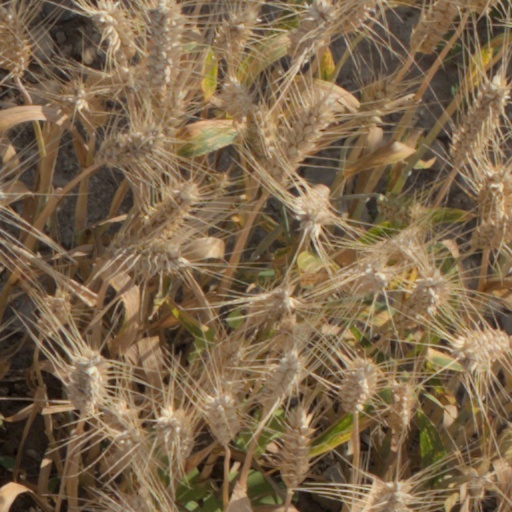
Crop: wheat